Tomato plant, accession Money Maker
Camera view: tilt-top (135 deg); turntable rotation: 180 degrees
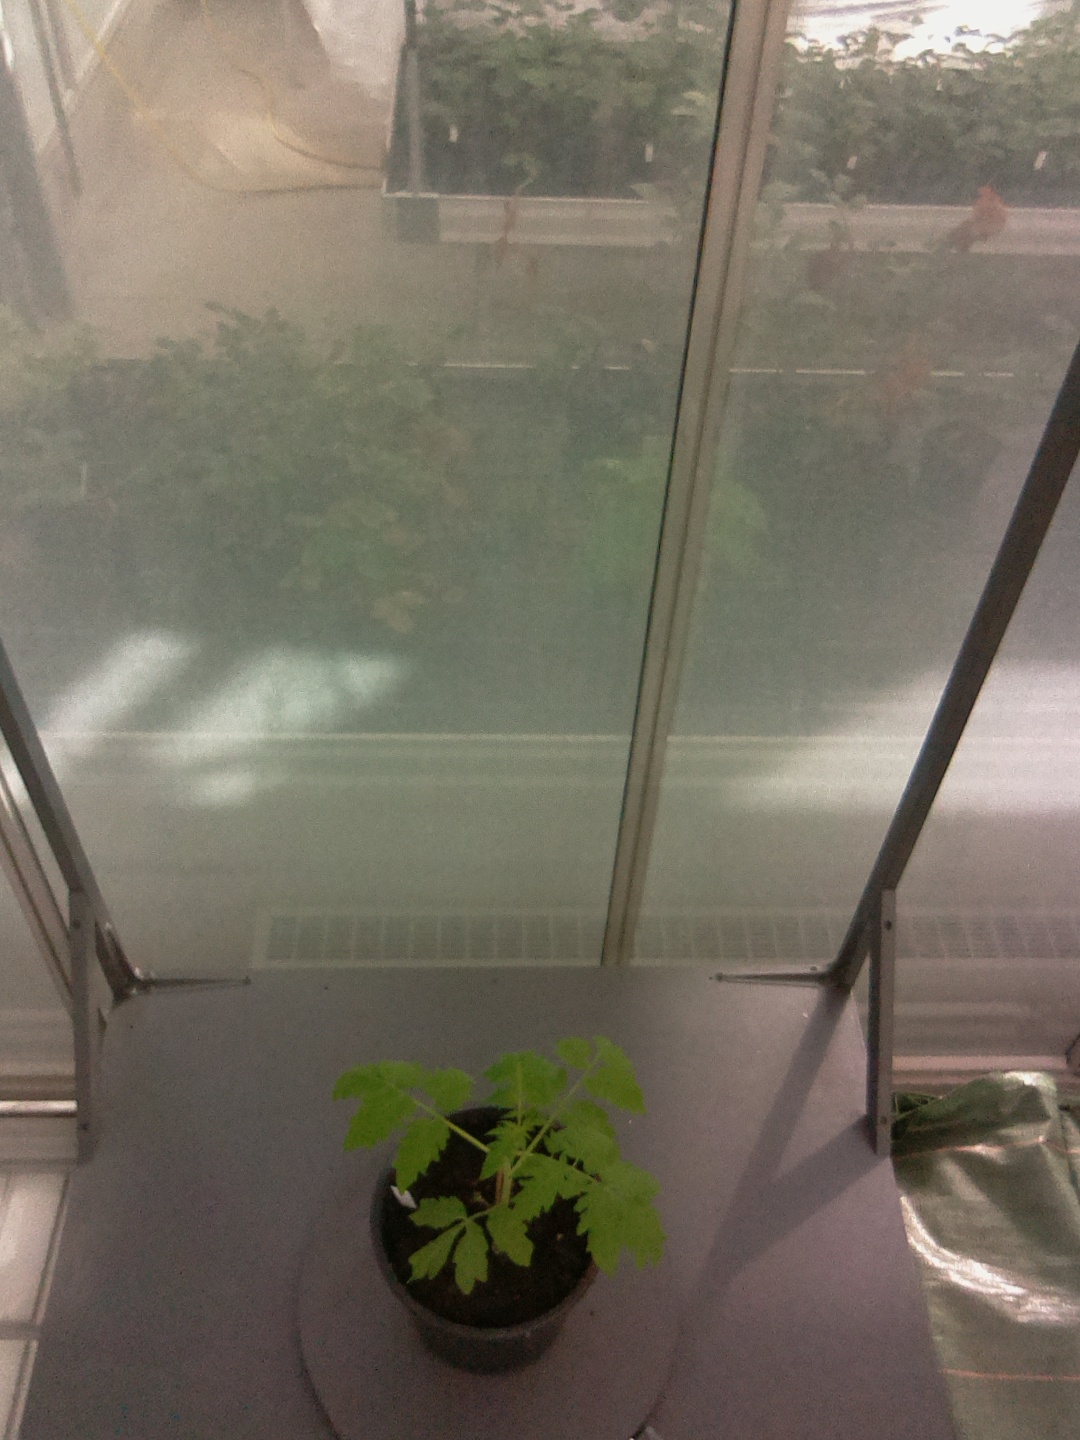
BBCH growth stage 13: 6 of true leaves visible